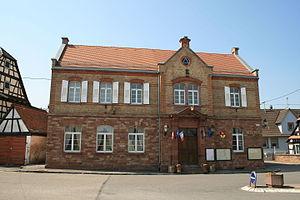
Schleithal, Alsace: Mairie-école, place de la Mairie
Schleithal est une commune française située dans le département du Bas-Rhin, en région Grand Est.